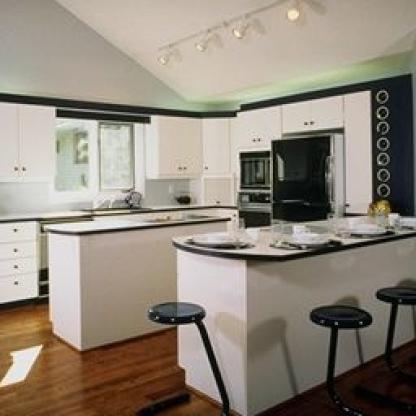
Scene: Indoor